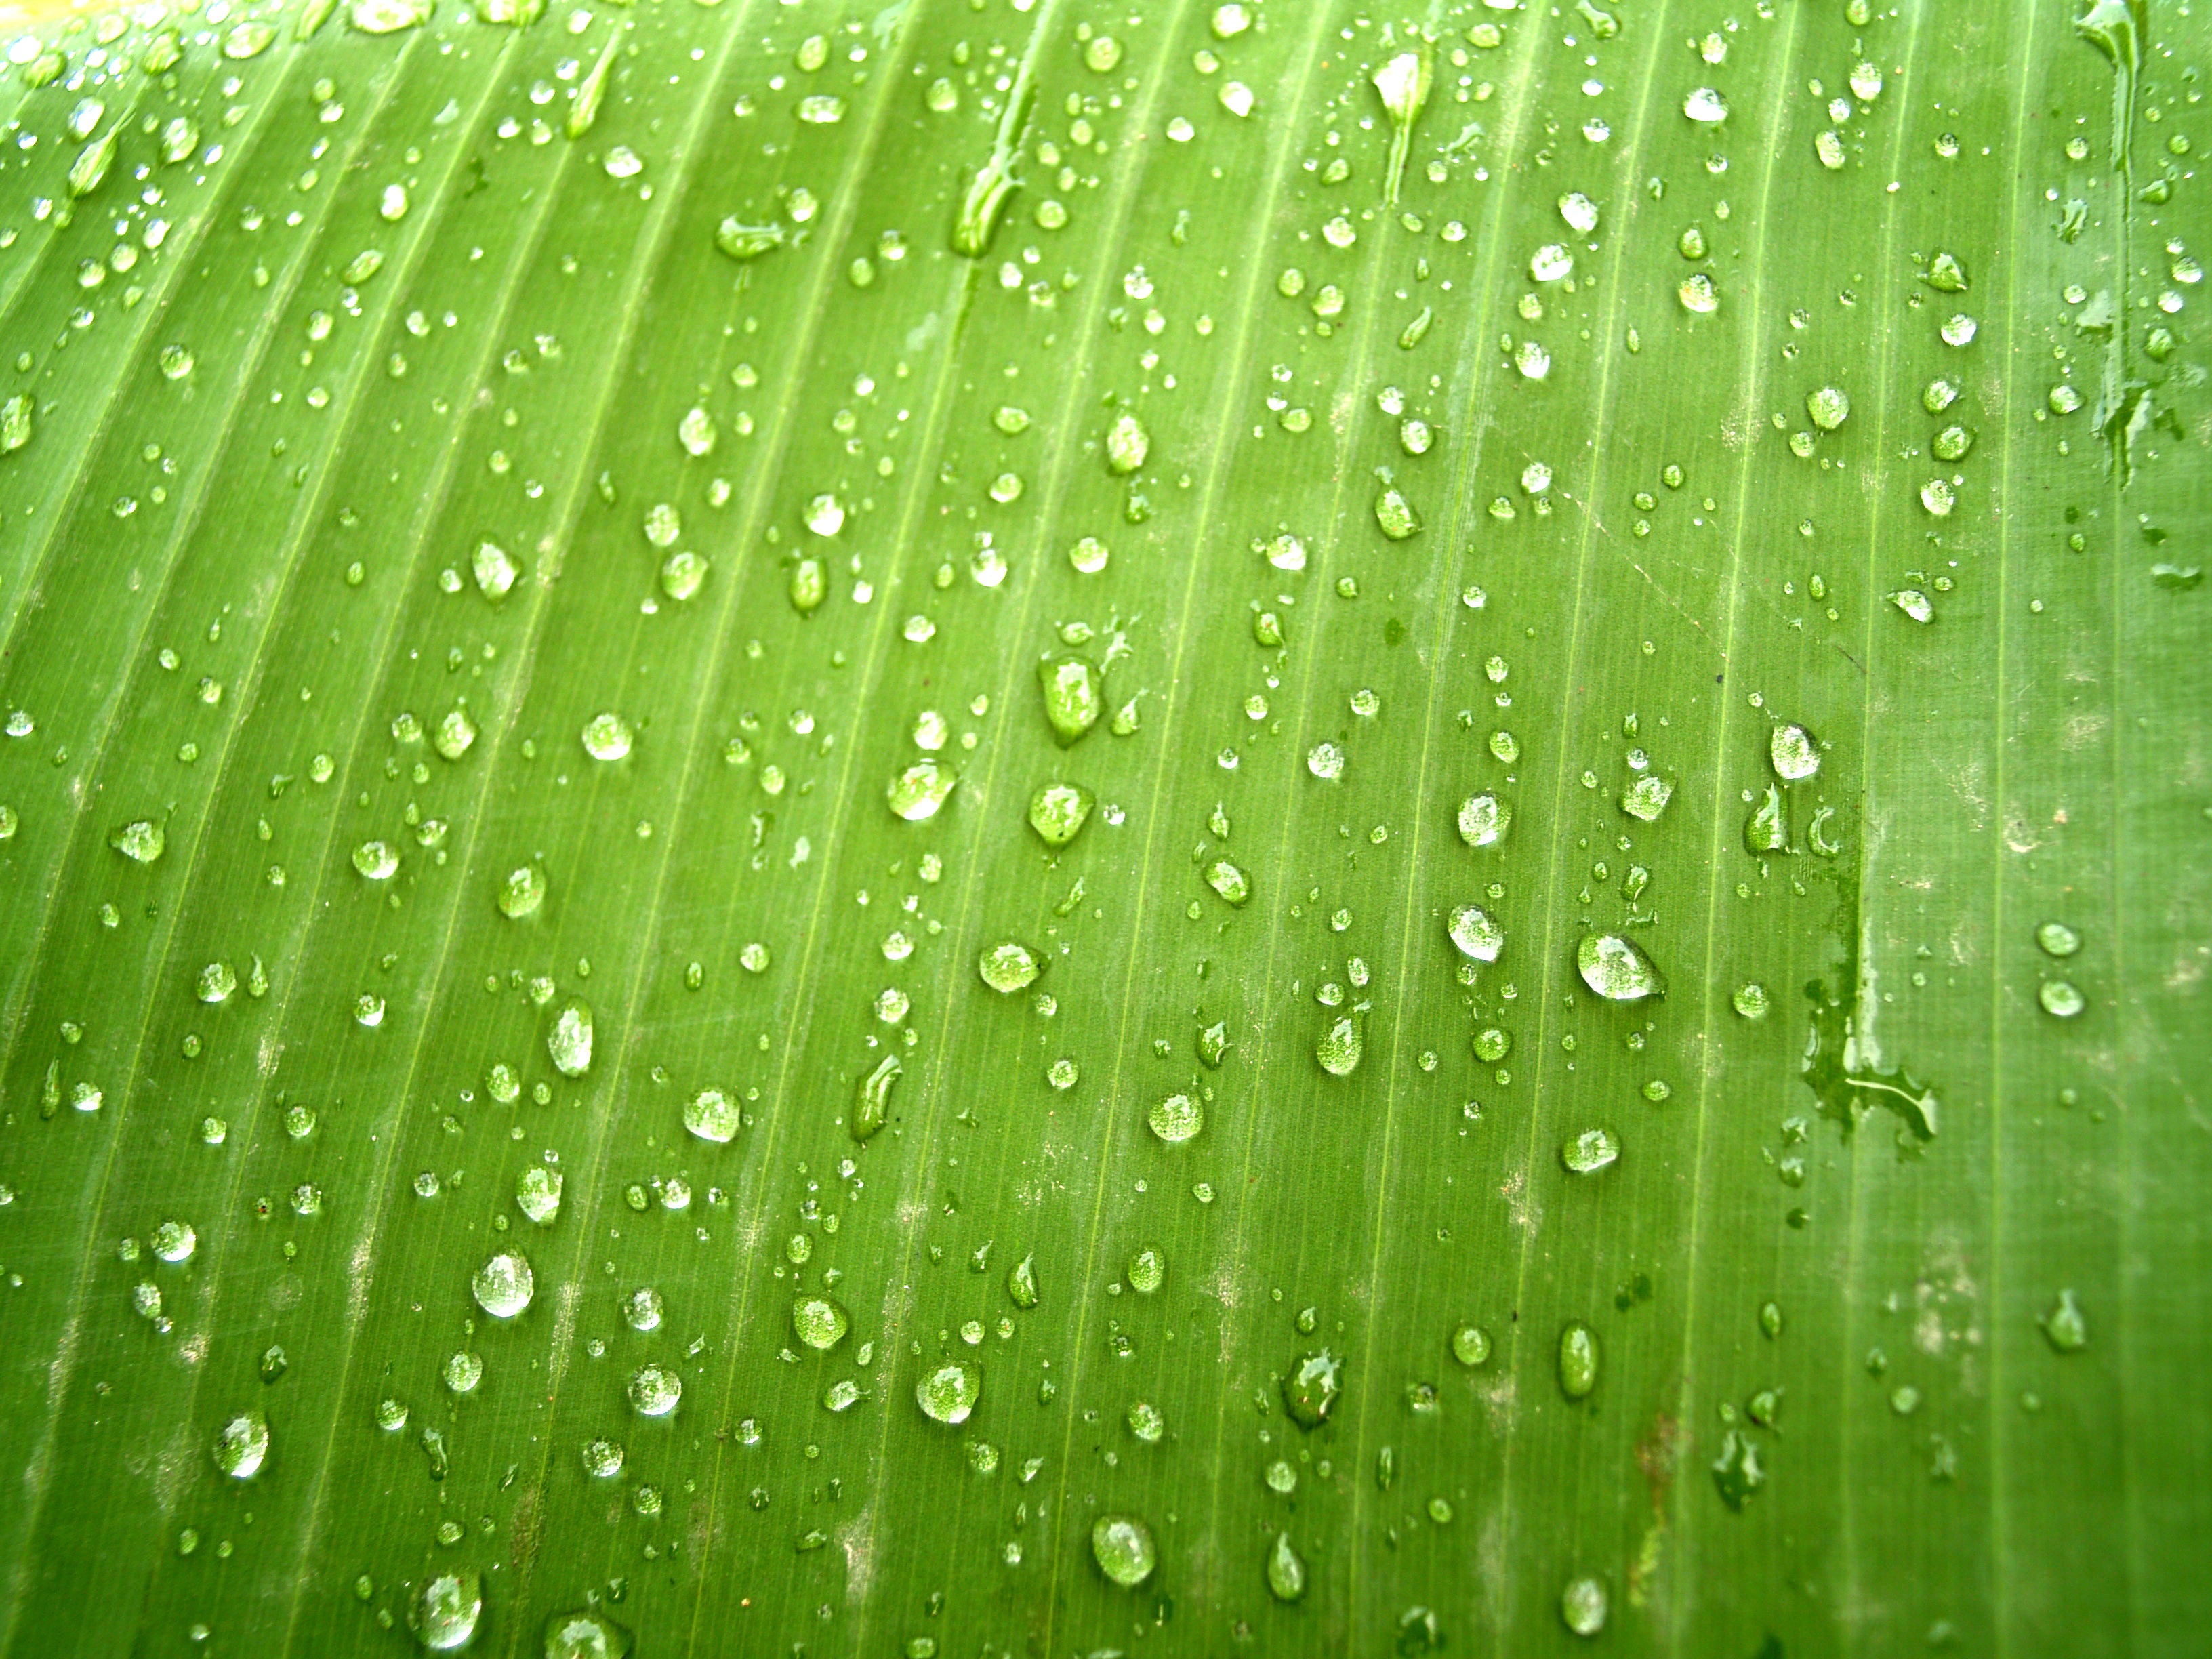
water, nature, grass, droplet, drop, dew, liquid, growth, plant, meadow, sunlight, morning, rain, leaf, flower, raindrop, wet, isolated, summer, environment, green, reflection, herb, macro, small, weather, condensation, closeup, healthy, flora, bubble, circle, life, freshness, close up, outdoors, dewdrop, bright, climate, drops, sphere, ornamental, purity, harmony, moisture, macro photography, plant stem